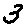
Label: 3